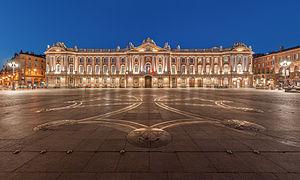
La place du Capitole à Toulouse, à la tombée de la nuit avec, au sol, la croix occitane dessinée par Raymond Moretti.
Le Capitole est un monument de la ville française de Toulouse, qui abrite aujourd’hui l'Hôtel de ville et le théâtre du Capitole. Sa construction a été décidée par les Capitouls en 1190, afin d’y établir le siège du pouvoir municipal. Il est l’emblème de la ville et c’est l’emplacement du pouvoir municipal depuis plus de huit siècles. Le Capitole est entouré par la place du Capitole à l'ouest, la rue de la Pomme et la rue du Poids de l'Huile au sud, le square Charles-de-Gaulle et la rue Ernest Roschach à l'est et la rue Lafayette au nord.
La croix occitane, ou crotz occitana en occitan, est une croix servant d’emblème à l’Occitanie, et, depuis la réforme territoriale de 2015, à la région administrative de même nom. D'origine pluriséculaire, sa provenance et sa signification sont encore sources d'indécisions.
La Mairie de Toulouse ou Ville de Toulouse est l'administration municipale de Toulouse. Elle siège au Capitole.
Toulouse, est une commune du Sud-Ouest de la France. Capitale au Vᵉ siècle du royaume wisigoth, une des capitales du royaume d'Aquitaine, capitale du comté de Toulouse fondé en 852 par Raimond Iᵉʳ et capitale historique du Languedoc, elle est aujourd'hui le chef-lieu de la région d'Occitanie, du département de la Haute-Garonne, et le siège de Toulouse Métropole. Elle était également le chef-lieu de l'ancienne région Midi-Pyrénées jusqu'à sa disparition au 1ᵉʳ janvier 2016.
Le royaume de France est le nom historiographique donné à différentes entités politiques de la France au Moyen Âge et à l'époque moderne. Selon les historiens, la date de création du royaume est associée à un de ces trois événements majeurs : l'avènement de Clovis en 481 et l'extension des royaumes francs, le partage de l'Empire carolingien en 843 et l'élection d'Hugues Capet en 987. Il prend fin lors de la Révolution française en 1792 avant de réapparaître brièvement de 1814 à 1848.
La place du Capitole est une place du centre historique de Toulouse, en France. Elle se situe au cœur quartier du Capitole, dans le secteur 1 de la ville.